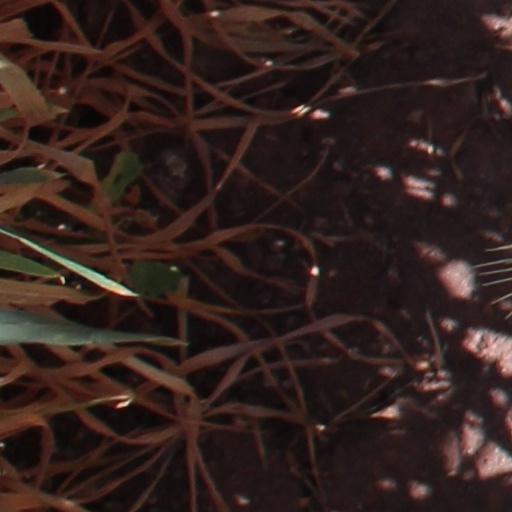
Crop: wheat